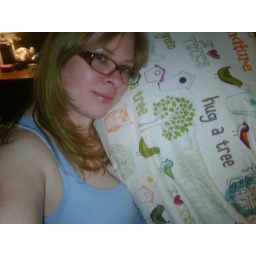
Picked up a new pillow case for my body pillow today with a go green theme :)Sent via BlackBerry by AT&amp;amp;T